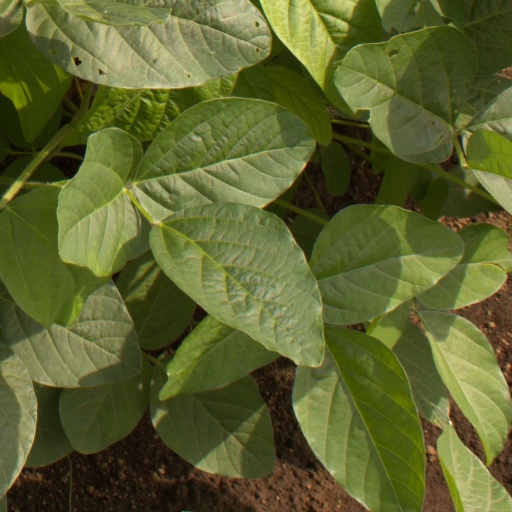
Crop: soybean